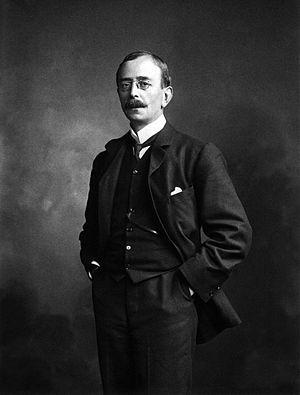
Charles Scott Sherrington, né le 27 novembre 1857 à Islington dans le Grand Londres et mort le 4 mars 1952 à Eastbourne, Sussex, Angleterre) est un médecin et savant britannique connu pour ses importantes contributions en physiologie et neurosciences et pour avoir inventé le terme de synapse. En 1932, il partage avec Edgar Douglas Adrian le prix Nobel de physiologie ou médecine pour leurs découvertes sur les fonctions des neurones.
Découverte des grottes de Cougnac, grotte ornée du paléolithique, par Lucien Gouloumes, René Borne, Jean Mazet, Roger, Maurice Boudet et Alphonse Sauvant dans le Lot.
Découverte des grottes de Cougnac, grotte ornée du paléolithique, par Lucien Gouloumes, René Borne, Jean Mazet, Roger, Maurice Boudet et Alphonse Sauvant dans le Lot.